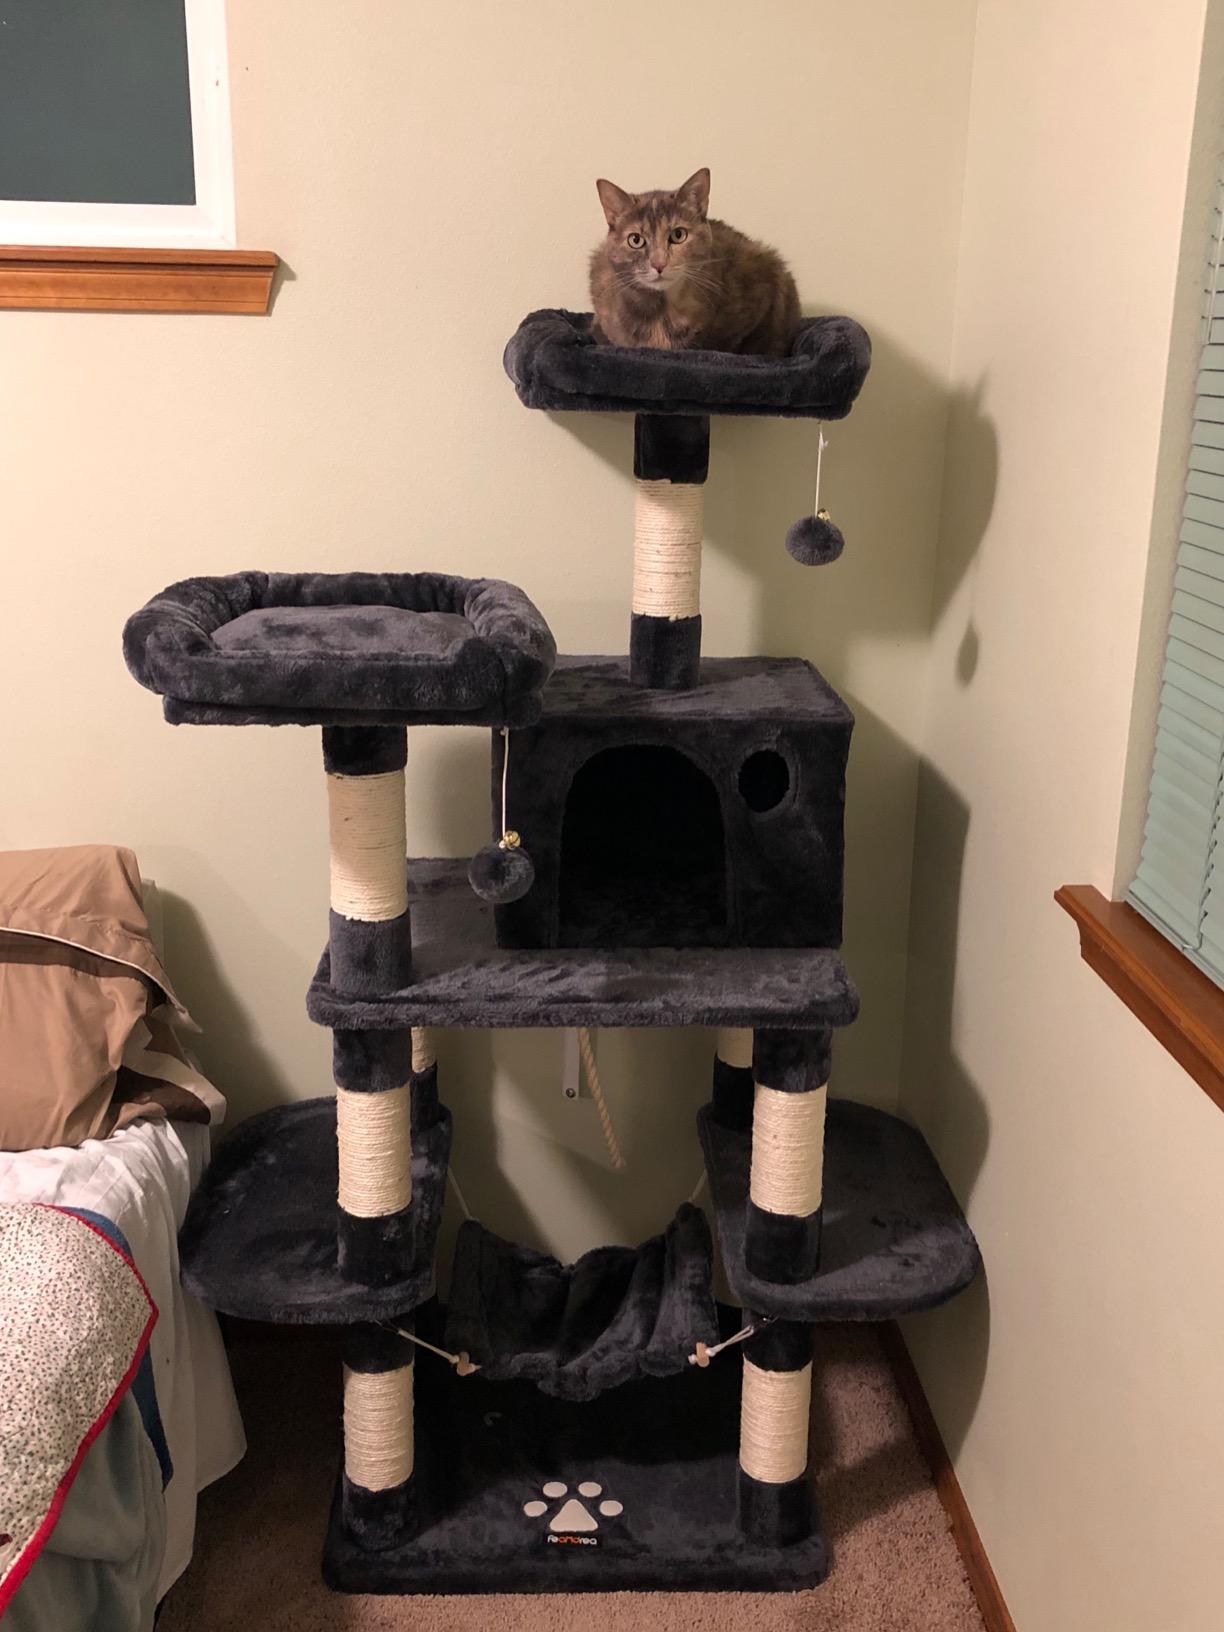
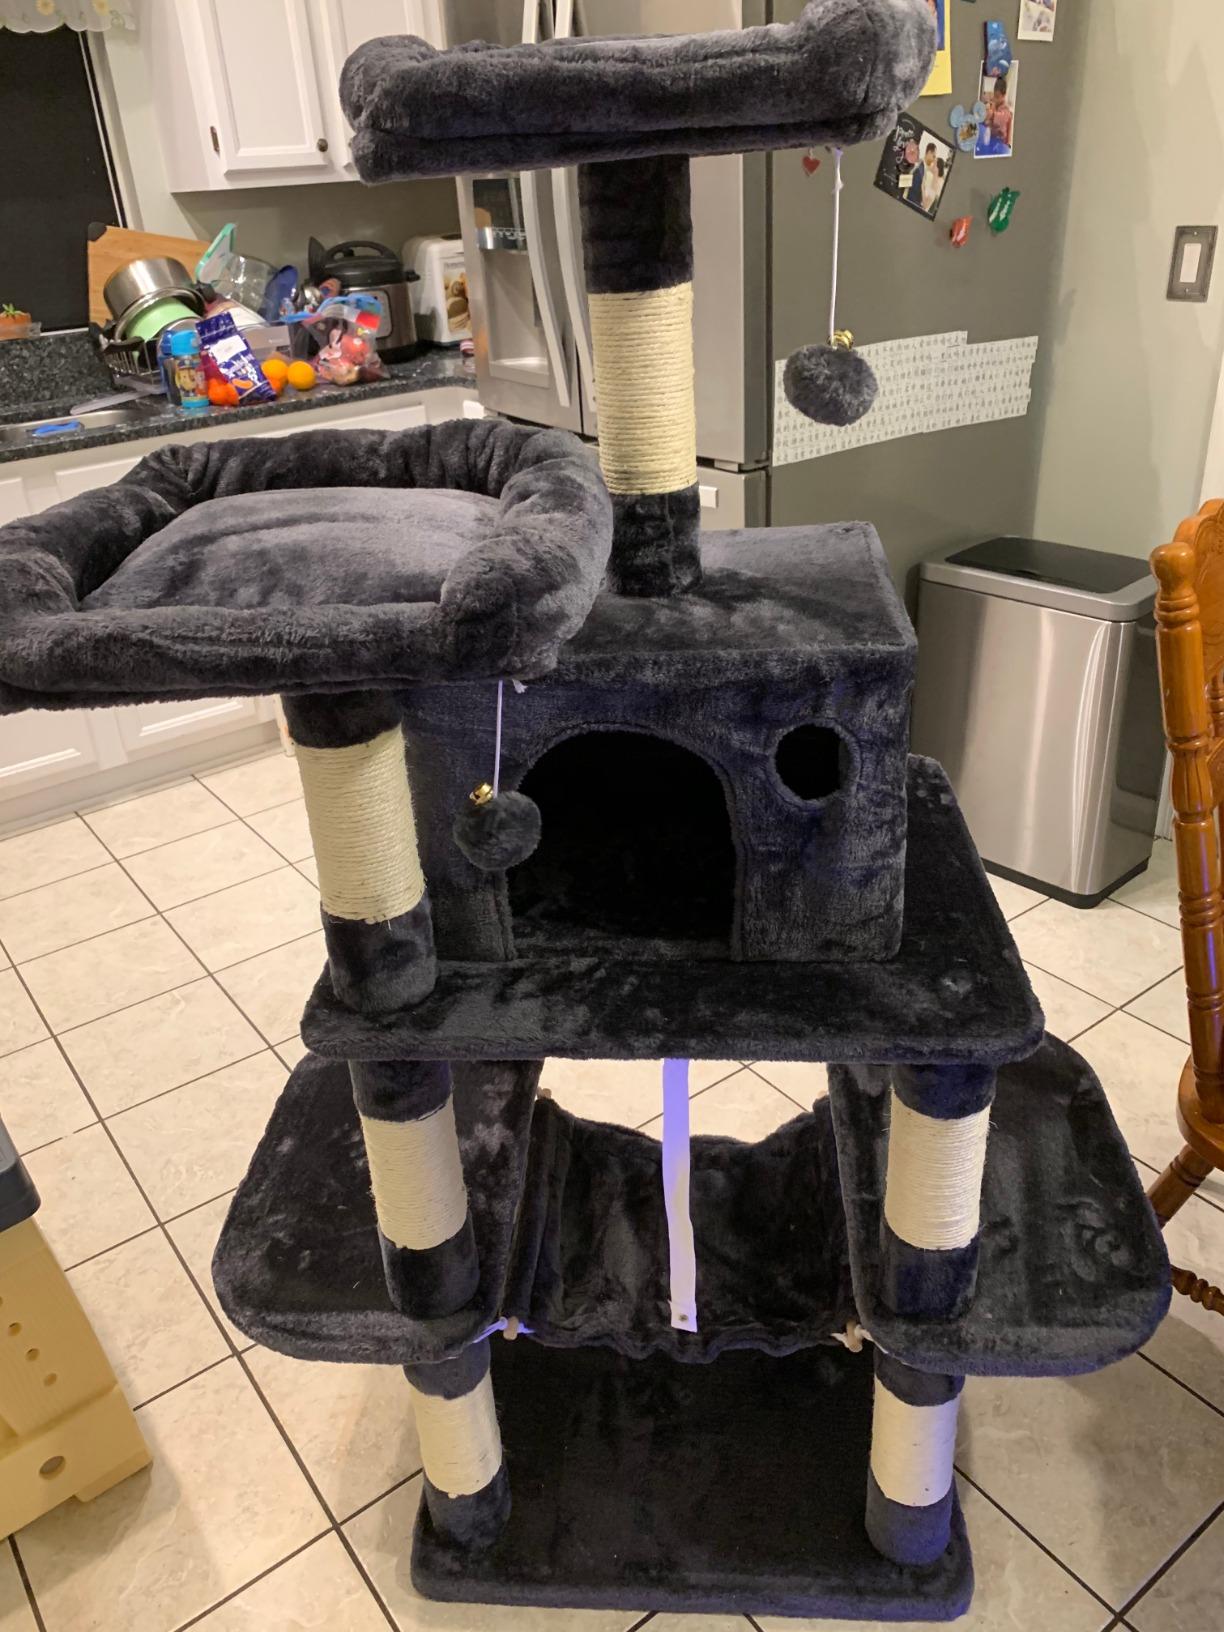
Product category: items_cat tree
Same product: yes